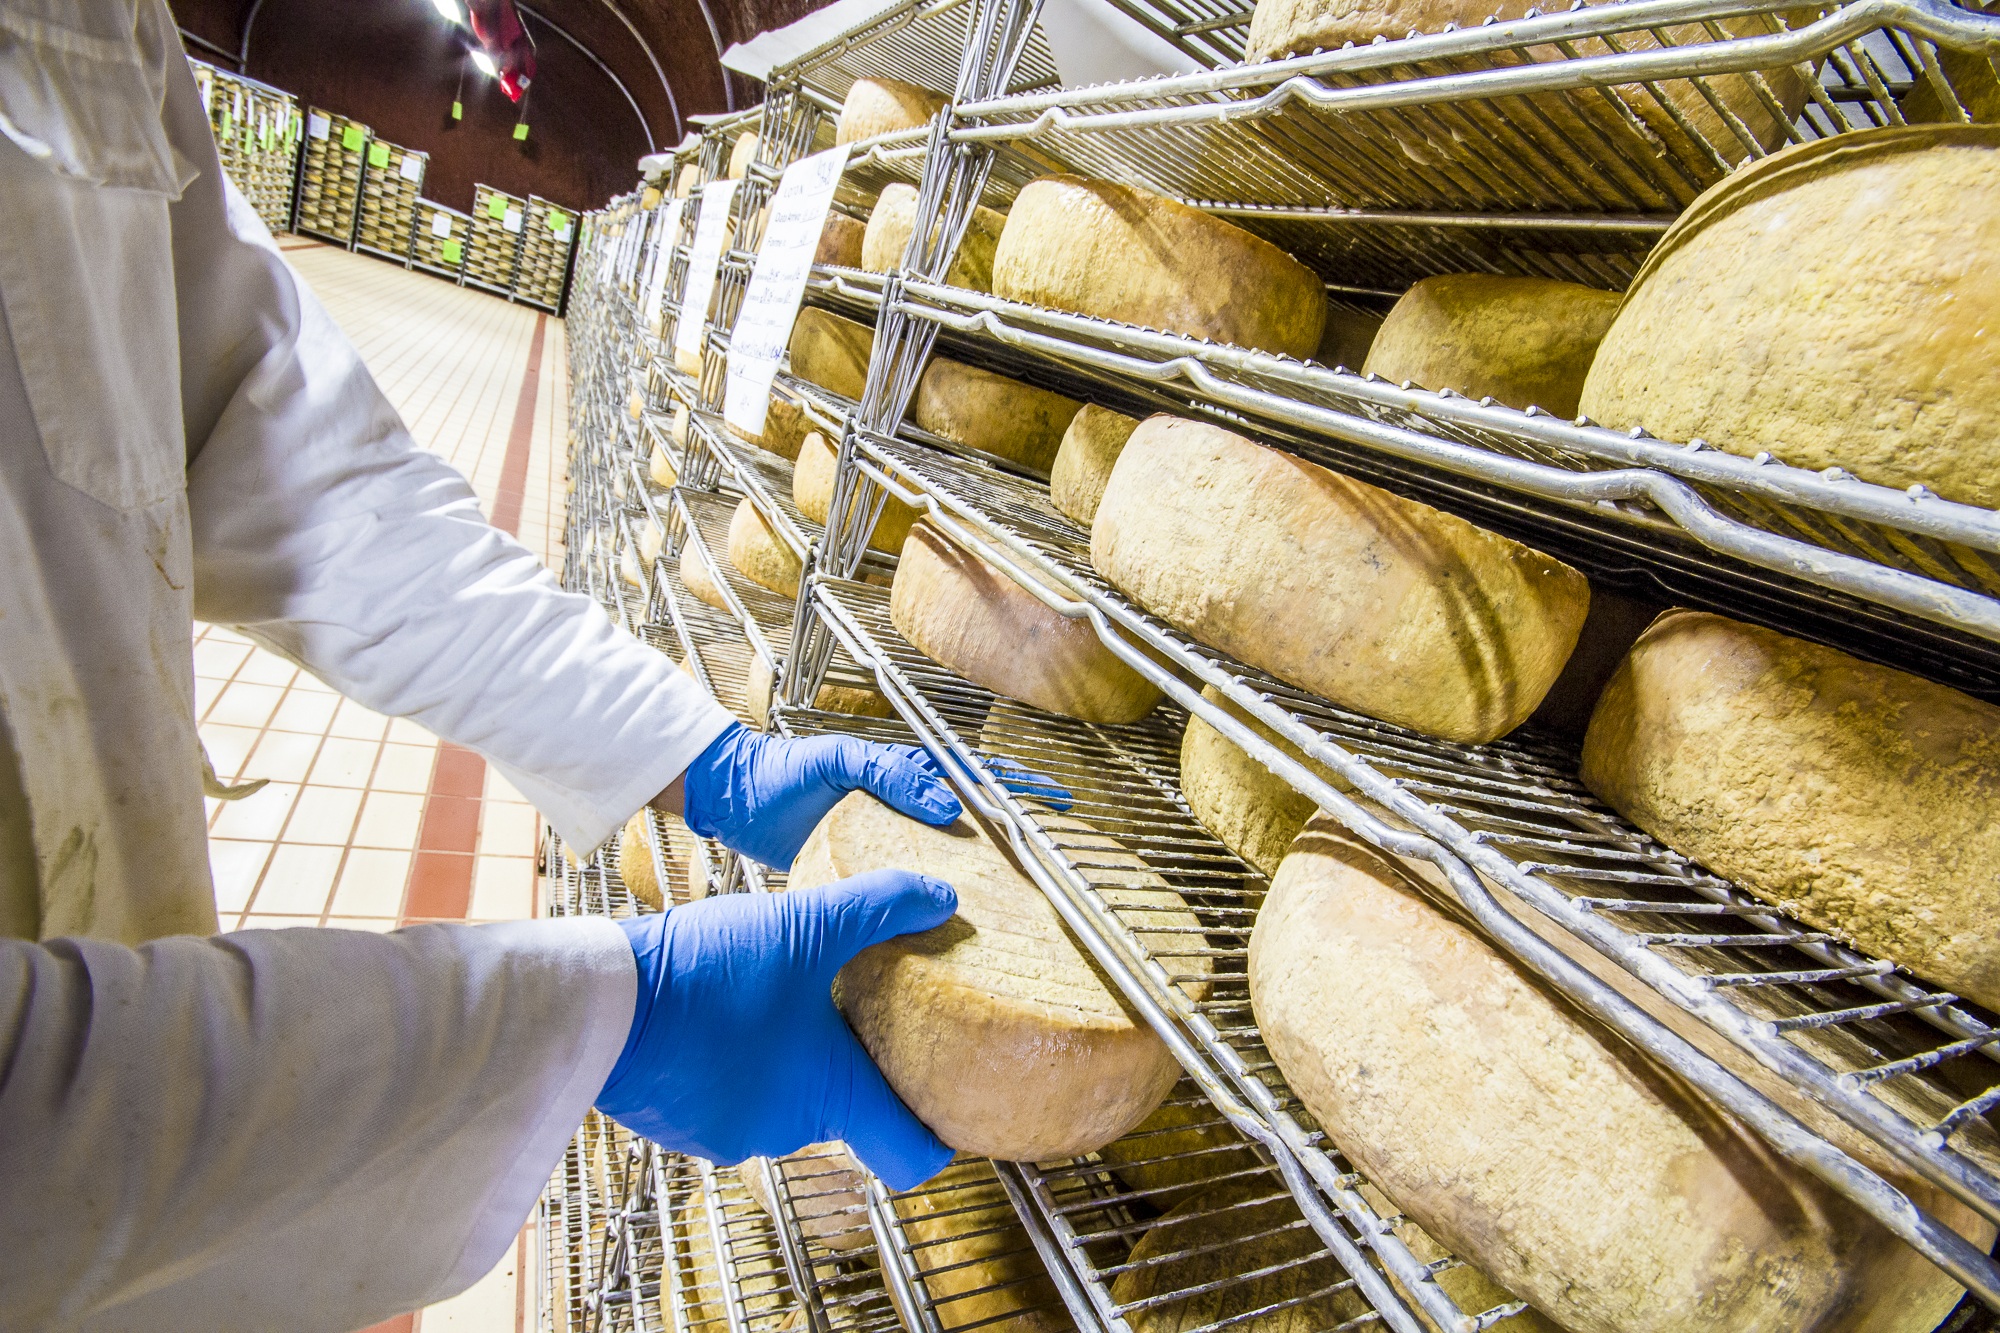
food, italy, fish, baking, bakery, cheese, seasoning, baker, dop, food processing, grass family, pecorino toscano